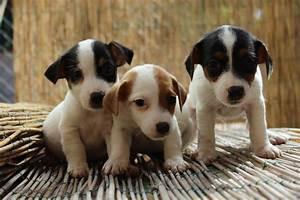
dog